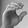
ASL letter: C